Describe the emotion expressed in this image:  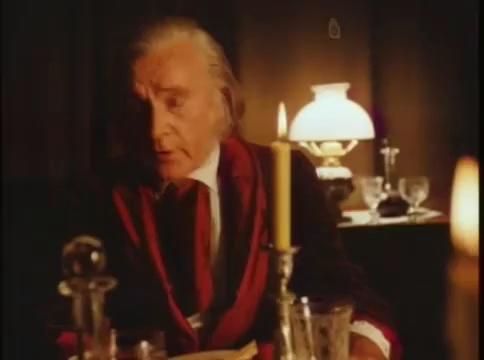
This person displays Suffering, valence and arousal with low intensity.